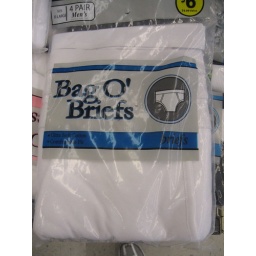
These were found in a display right as you walk in the door beside a tower of Pringles. They were joined by...